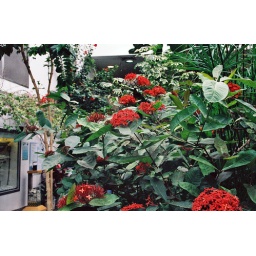
flowers in butterfly room2